Ray Danton

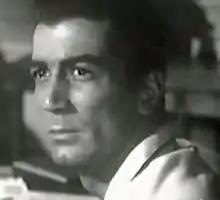
Danton in trailer for "The George Raft Story" (1961)

Ray Danton (born Raymond Caplan; September 19, 1931 – February 11, 1992) was an American radio, film, stage, and television actor, director, and producer whose most famous roles were in the screen biographies "The Rise and Fall of Legs Diamond" (1960) and "The George Raft Story" (1962).